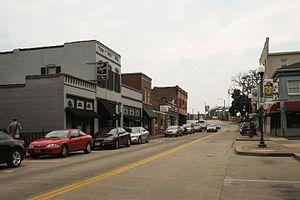
Festus est une ville du Missouri, dans le comté de Jefferson aux États-Unis.